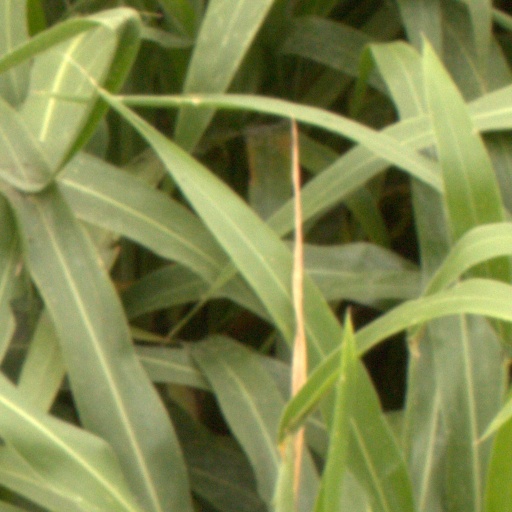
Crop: sorghum